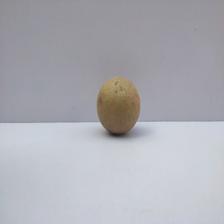
Size: Small